Walter Giffard

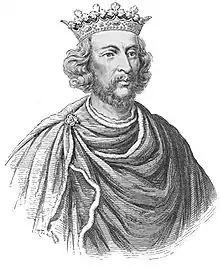
A picture of Henry III taken from "Cassell's History of England" published c. 1902. Henry entrusted his son Edward to the care of Walter's parents.

Giffard was a son of Hugh Giffard of Boyton in Wiltshire, a royal justice, by Sibyl, a daughter and co-heiress of Walter de Cormeilles. He was born about 1225, and may have been the oldest son. Hugh and Sybil were entrusted with the care of the young Prince Edward in 1239. In 1256 Giffard and his mother received the king's licence to live in Boyton Castle. Giffard's brother was Bishop Godfrey Giffard, who was Bishop of Worcester and also Lord Chancellor of England; his sister Mabel was the Abbess of Shaftesbury Abbey. Walter was also a kinsman of William of Bitton I, who was Walter's predecessor at Bath. The family was also related to Walter de Gray, who was Archbishop of York from 1215 to 1255.